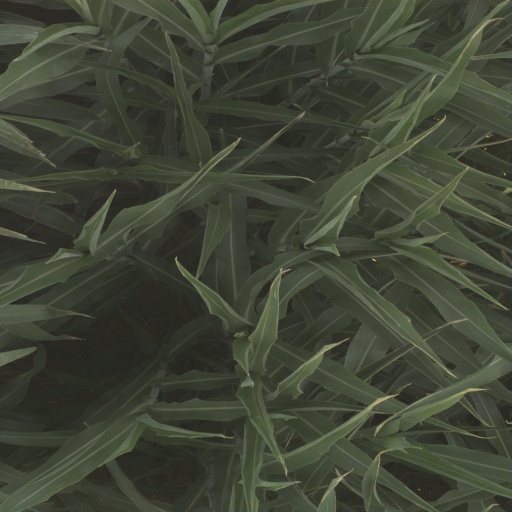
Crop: sorghum